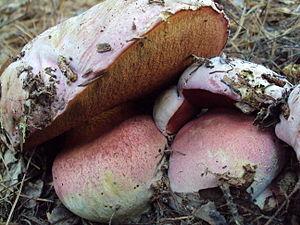
Cet article contient une liste des espèces de champignon du genre Boletus.